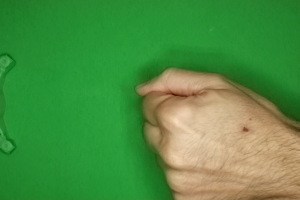
Label: rock